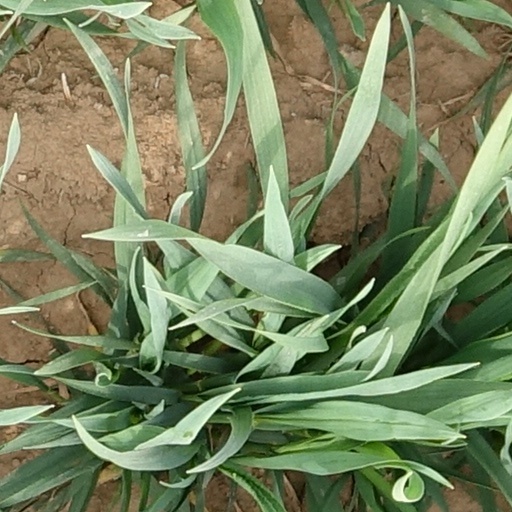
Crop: wheat